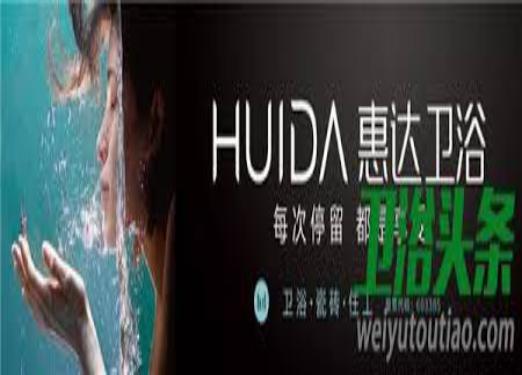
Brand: huida
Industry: Necessities